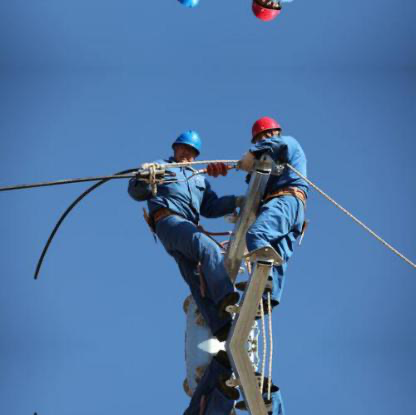
Objects in the image:
label: helmet
label: helmet
label: helmet
label: helmet